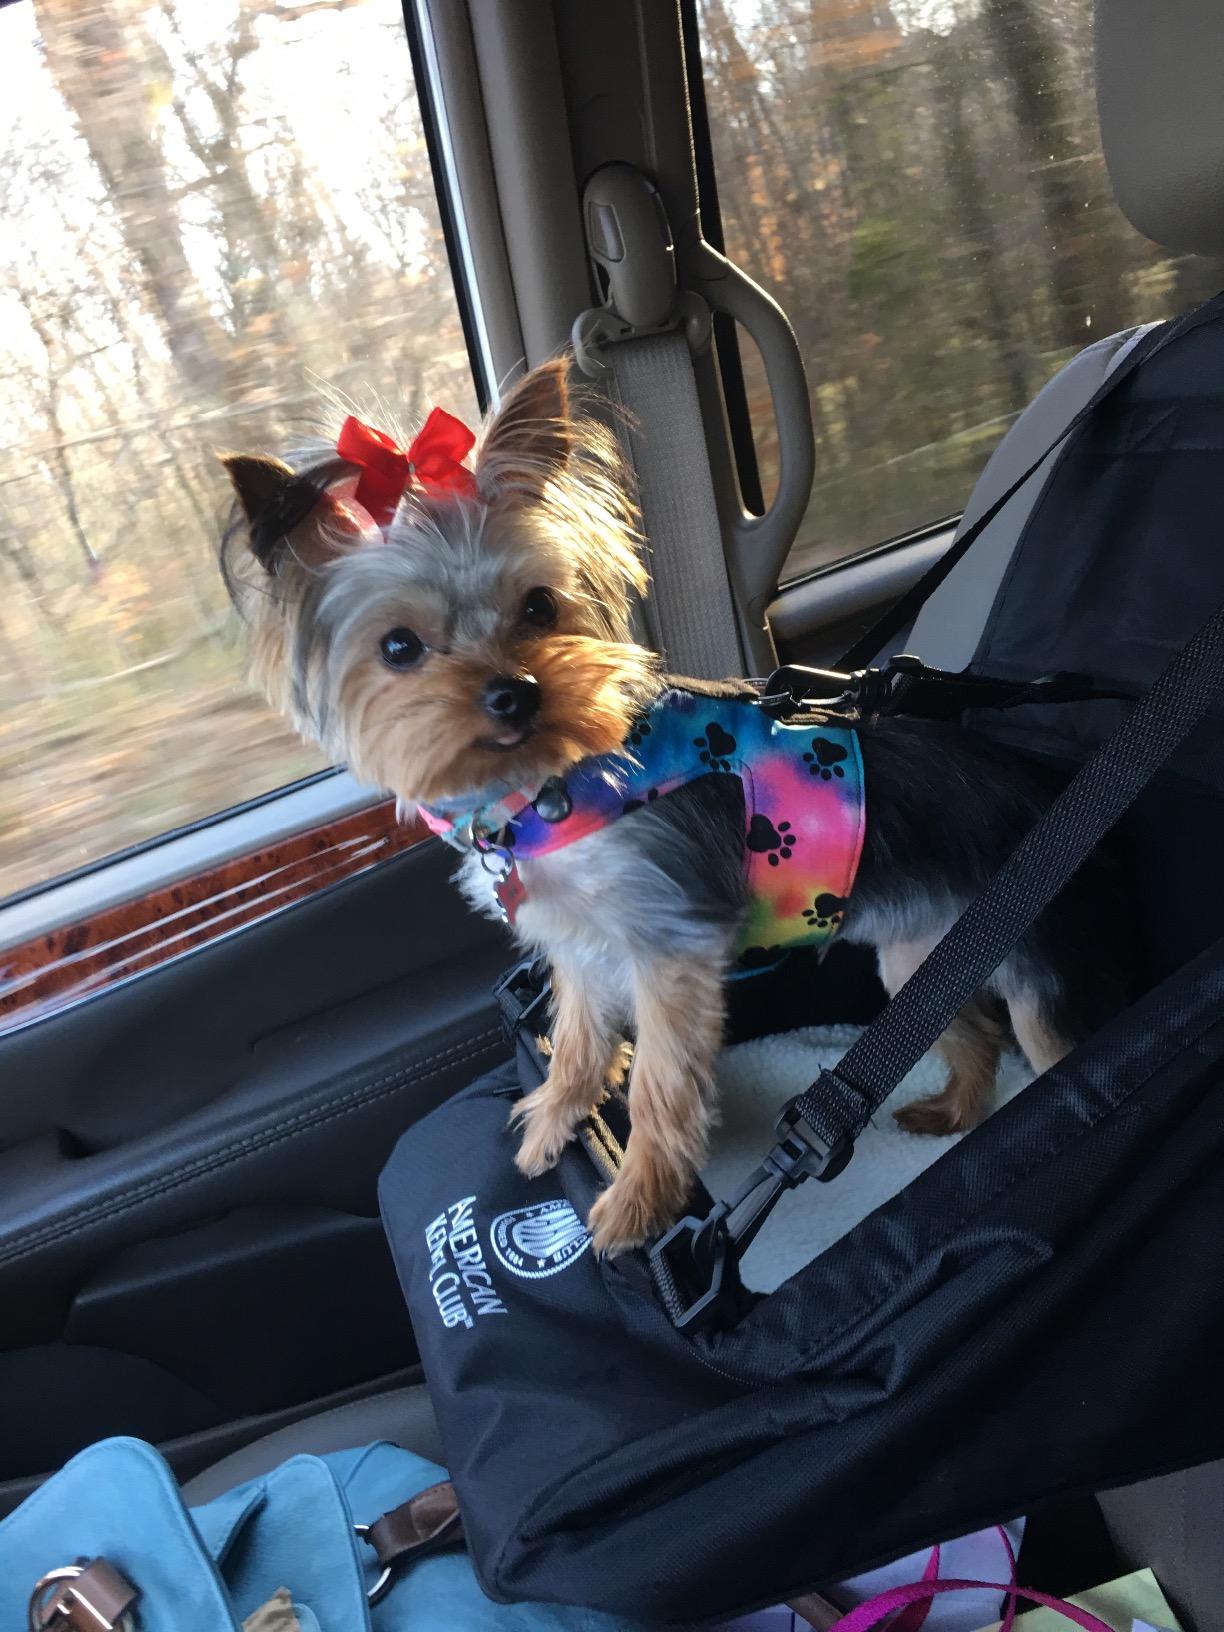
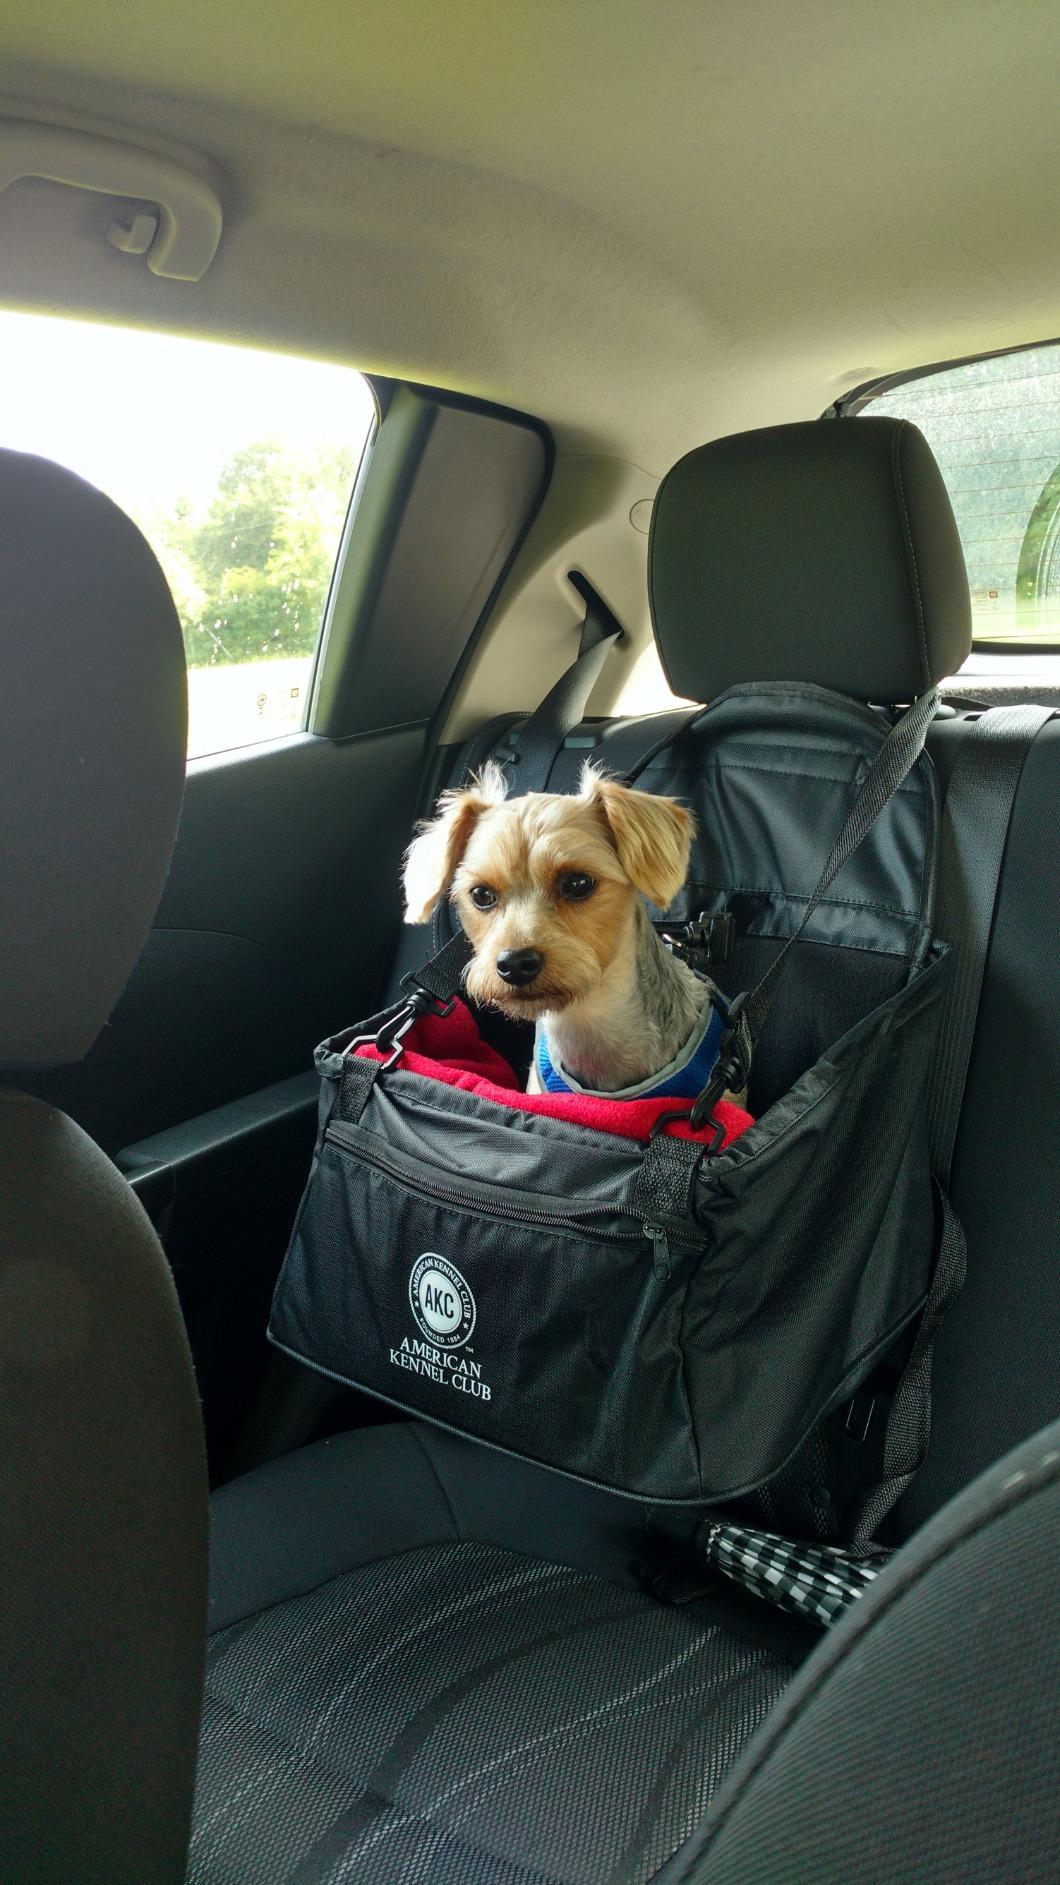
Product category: items_kennel
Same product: yes